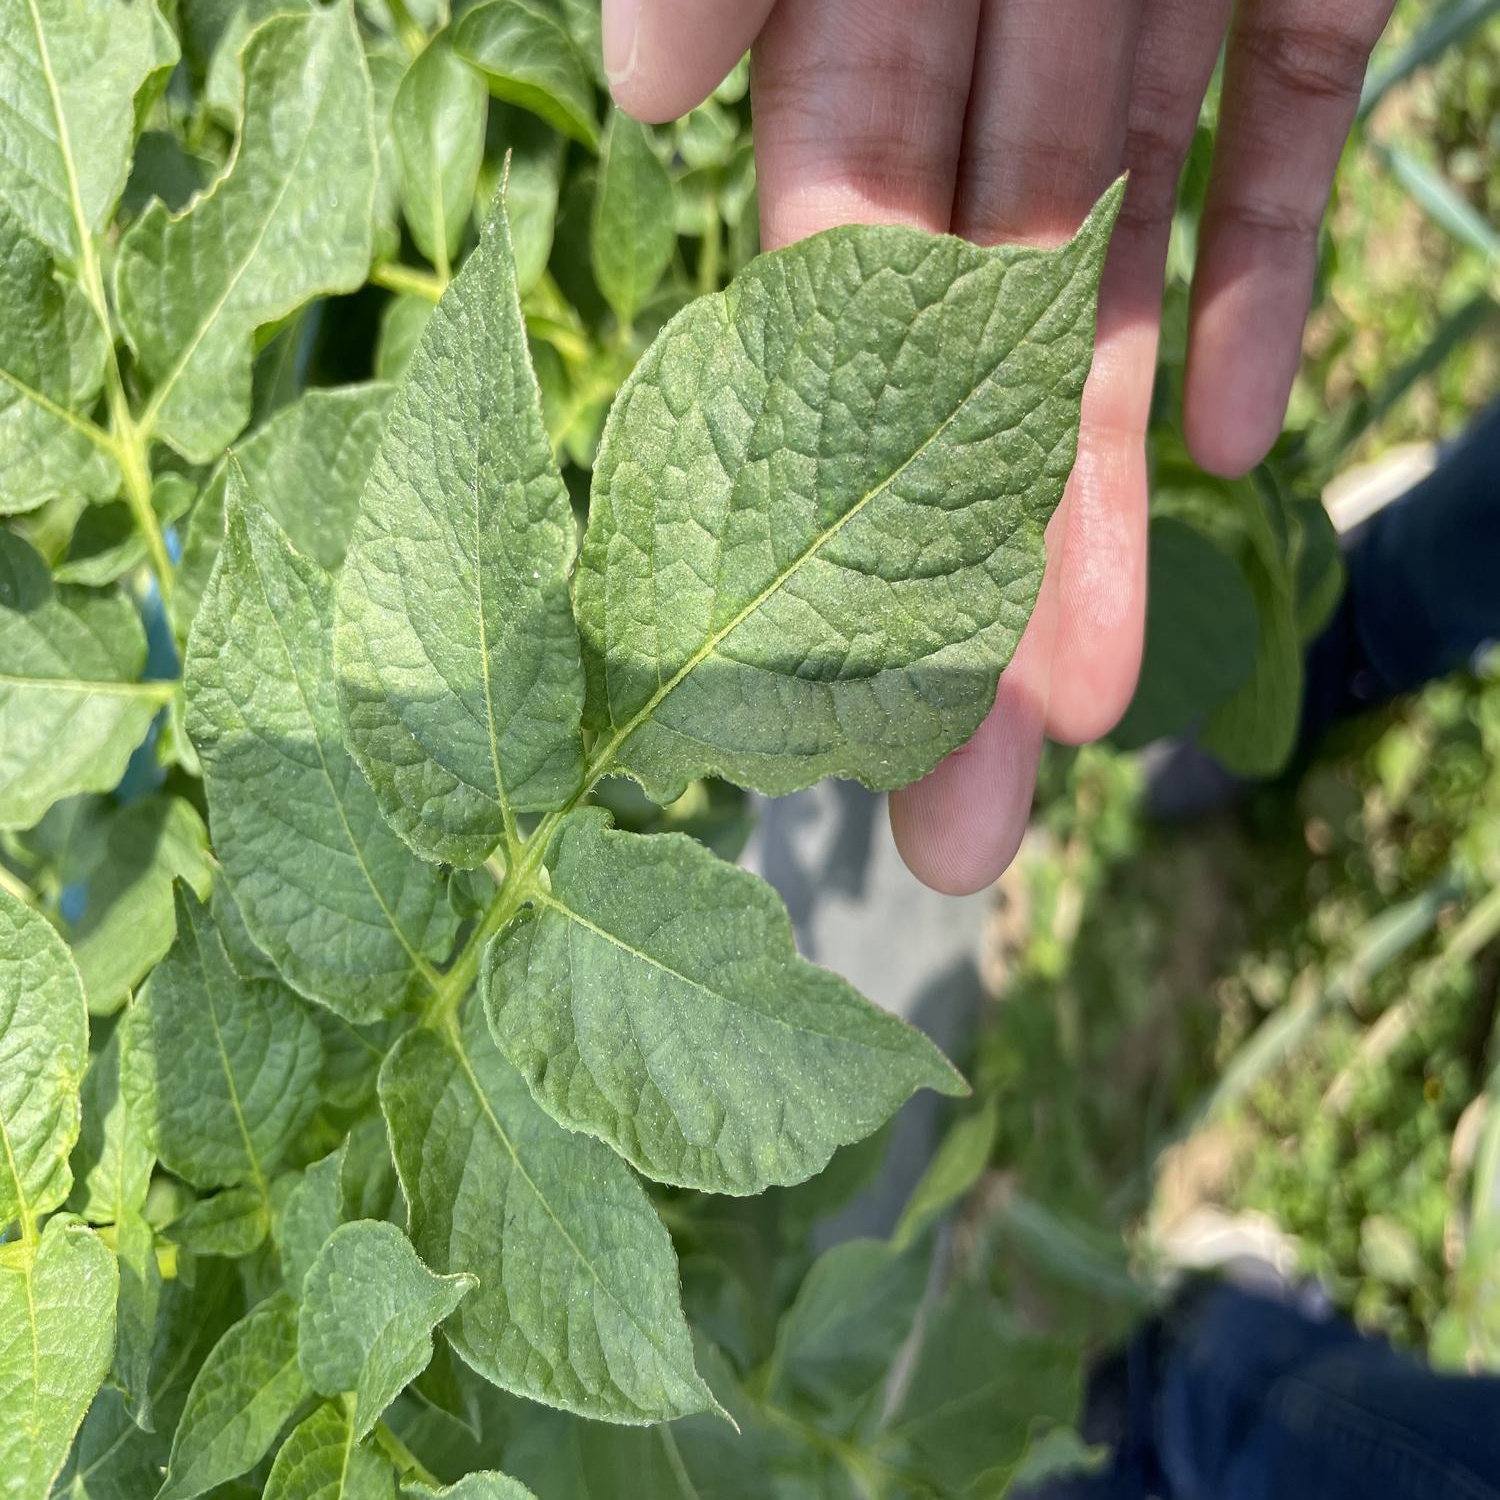
Etiqueta: Virus